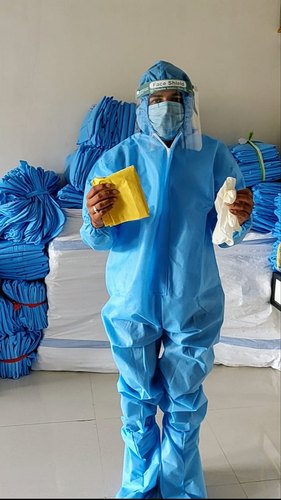
Objects detected:
Mask
Face_Shield
Coverall